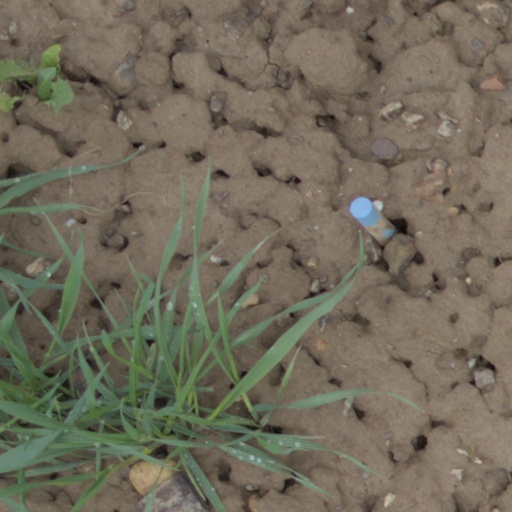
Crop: wheat